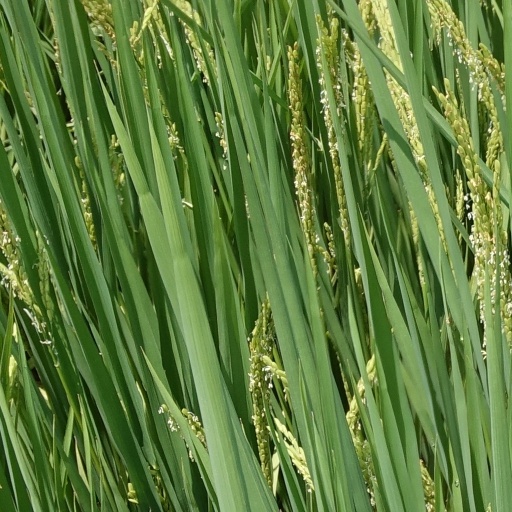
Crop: rice